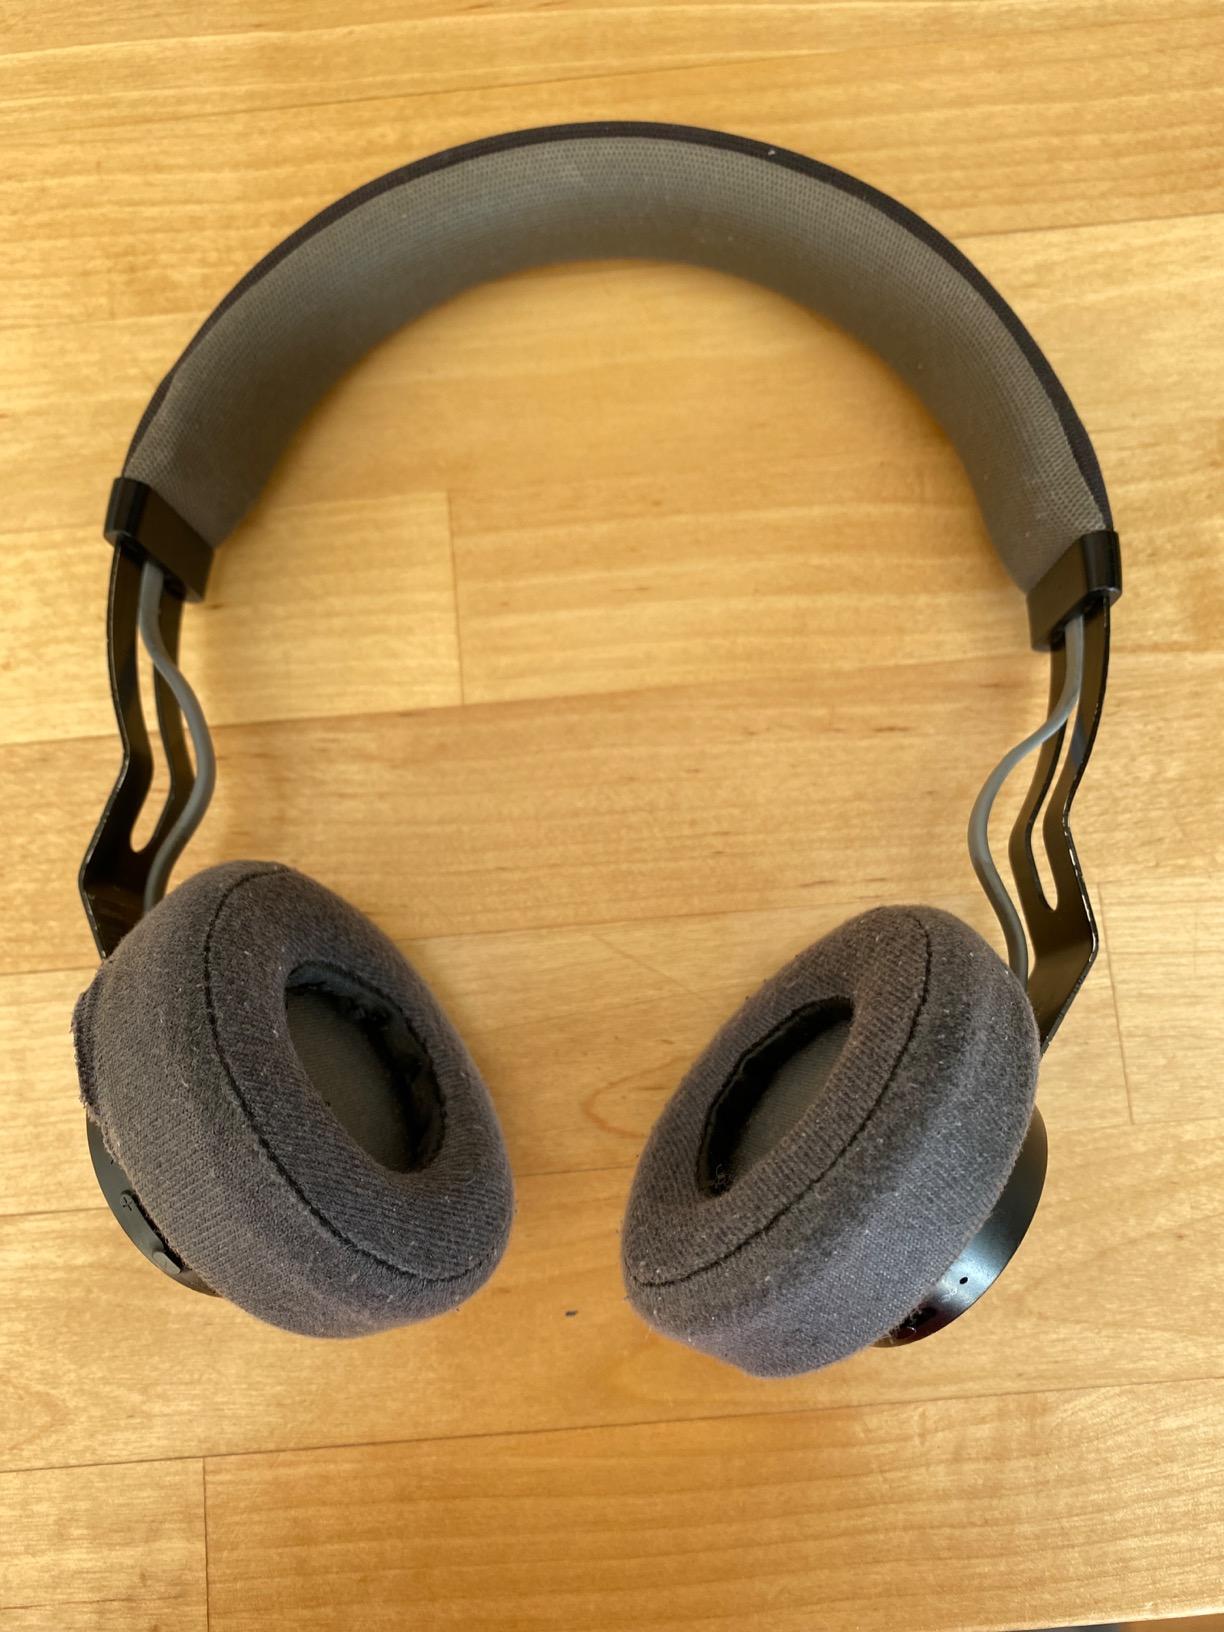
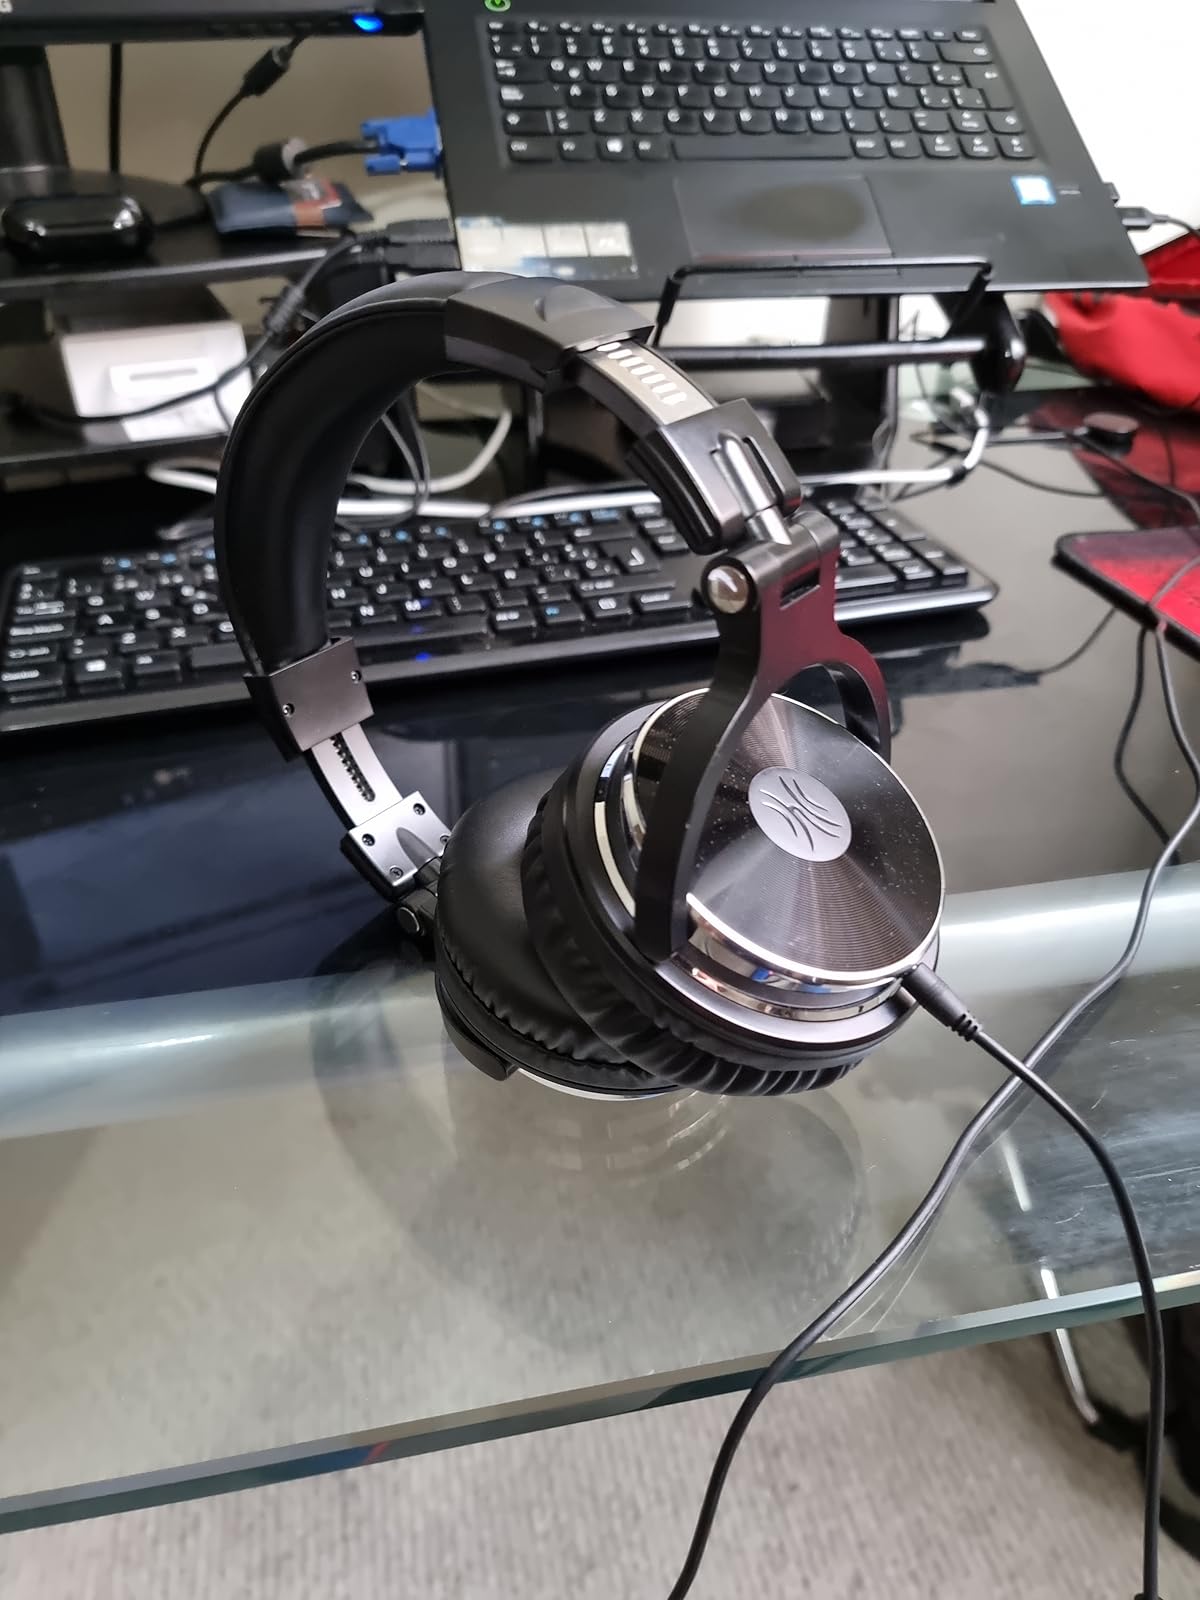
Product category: headphones
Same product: no